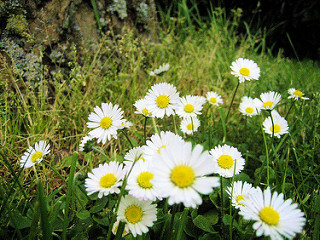
Flower: daisy